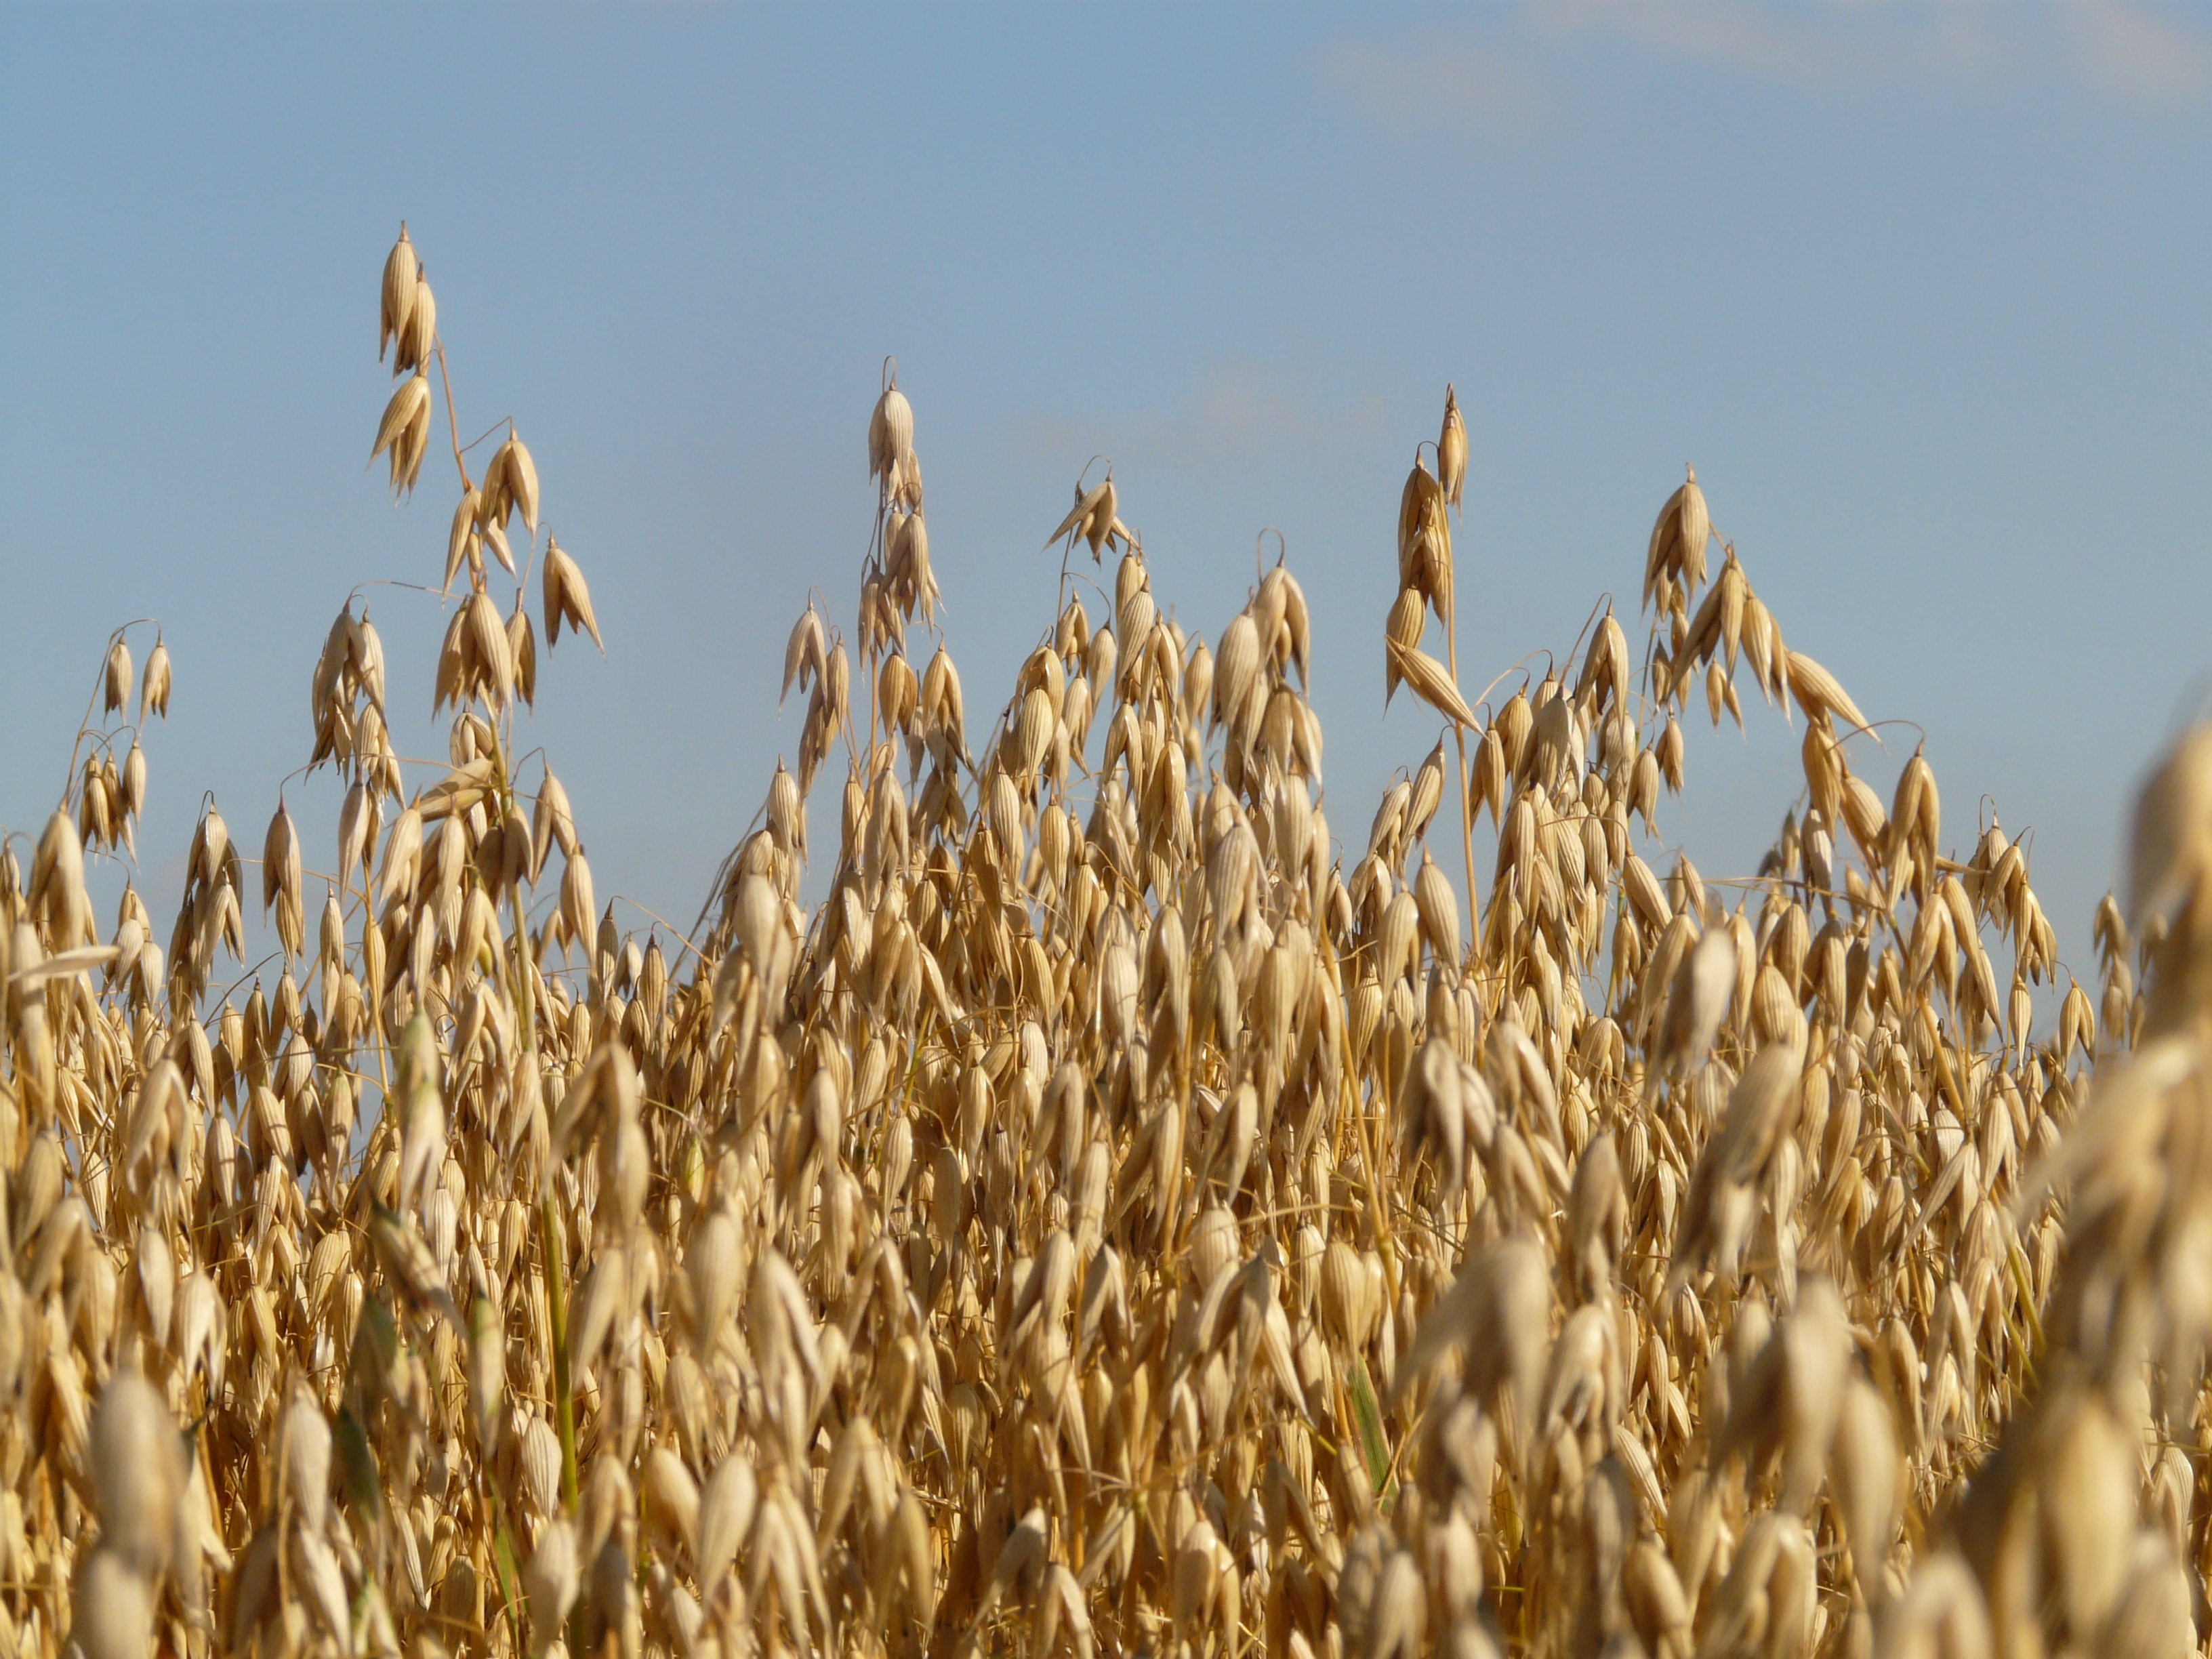
plant, field, wheat, grain, prairie, food, harvest, crop, agriculture, cereal, rye, cornfield, cereals, arable, flowering plant, avena, oats, pet food, commodity, emmer, triticale, grass family, land plant, food grain, einkorn wheat, oat field, flag oat